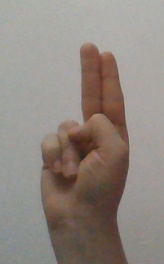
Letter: taa